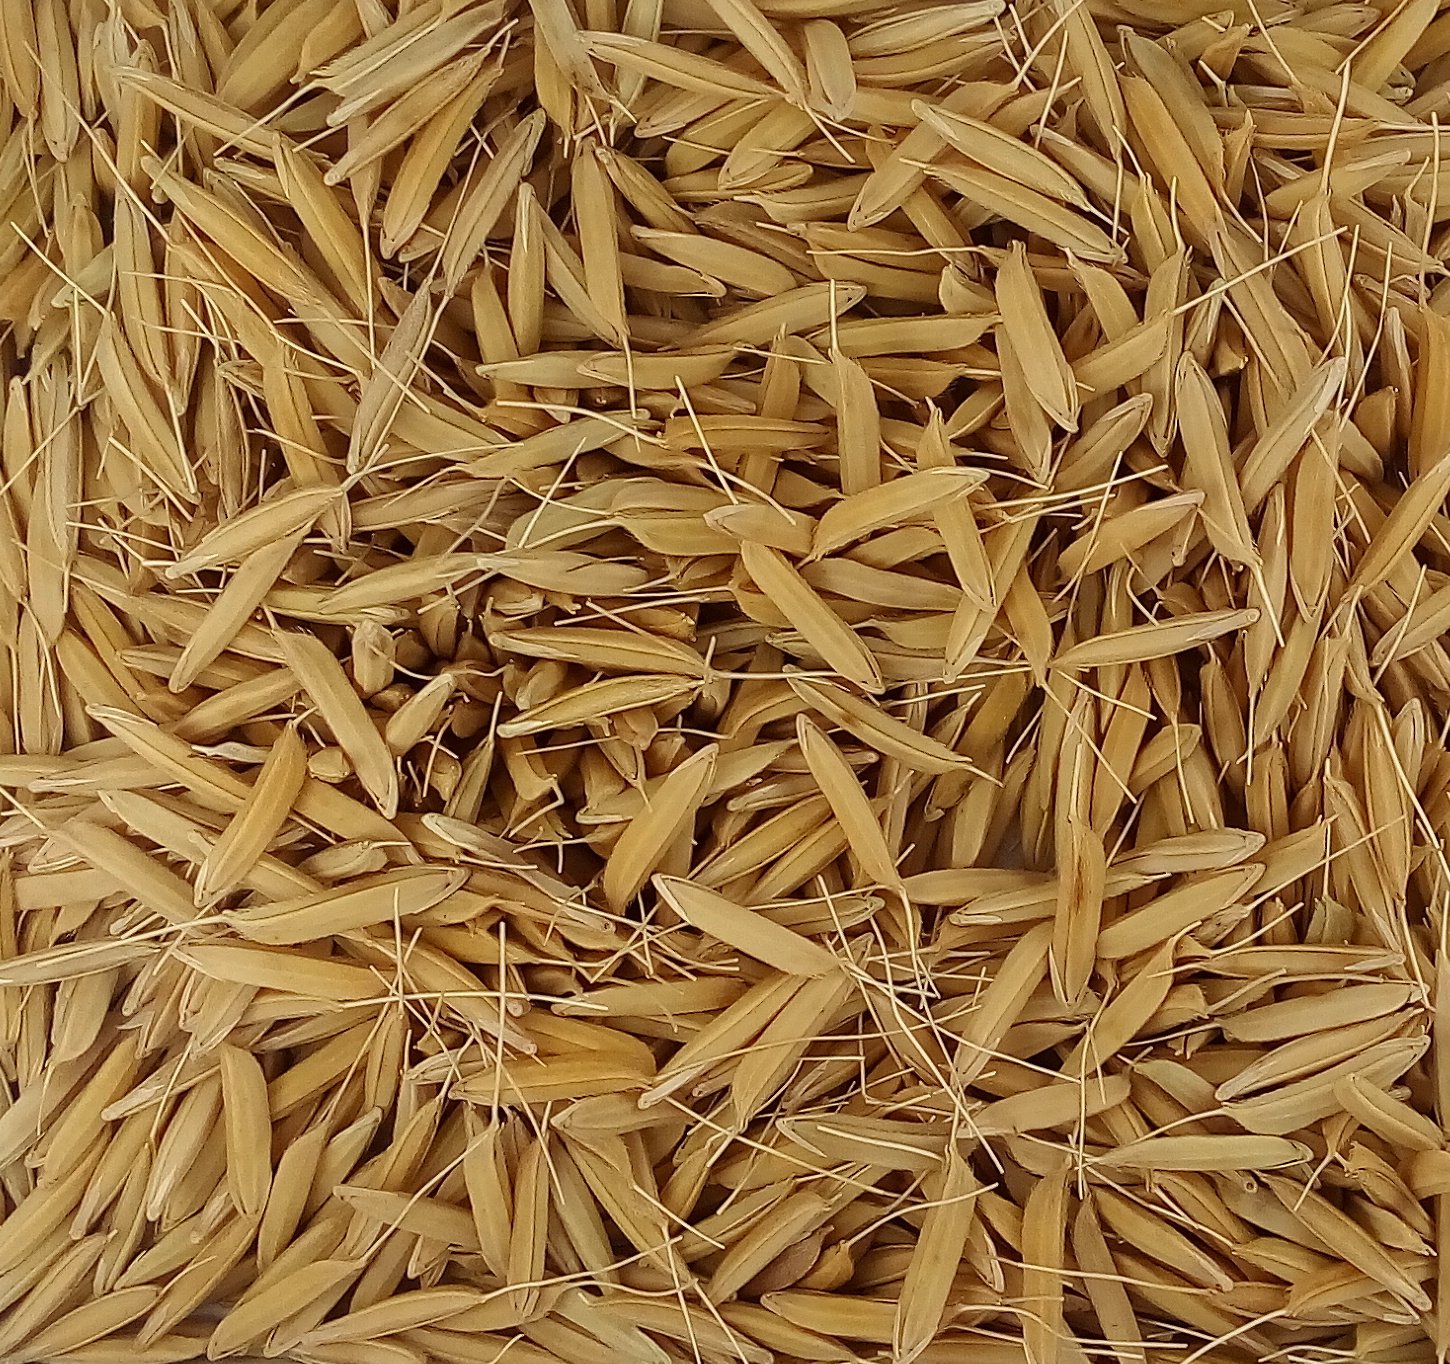
Rice seed variety: PB1